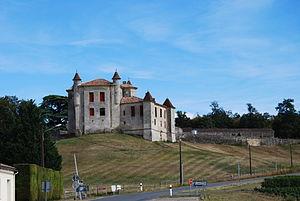
Château de Monbadon (Puisseguin, France), (Inscrit, 1964) This building is indexed in the Base Mérimée, a database of architectural heritage maintained by the French Ministry of Culture,
Cet article recense les monuments historiques de l'arrondissement de Libourne, dans le département de la Gironde, en France.